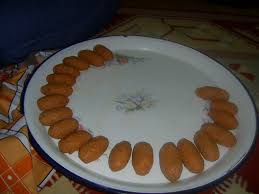
Yemek: icli_kofte